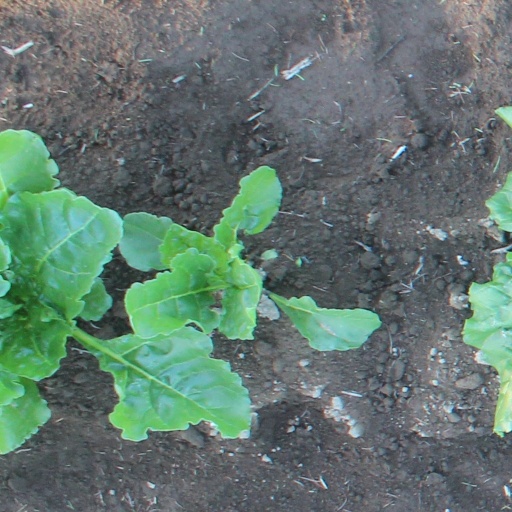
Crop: sugar beet